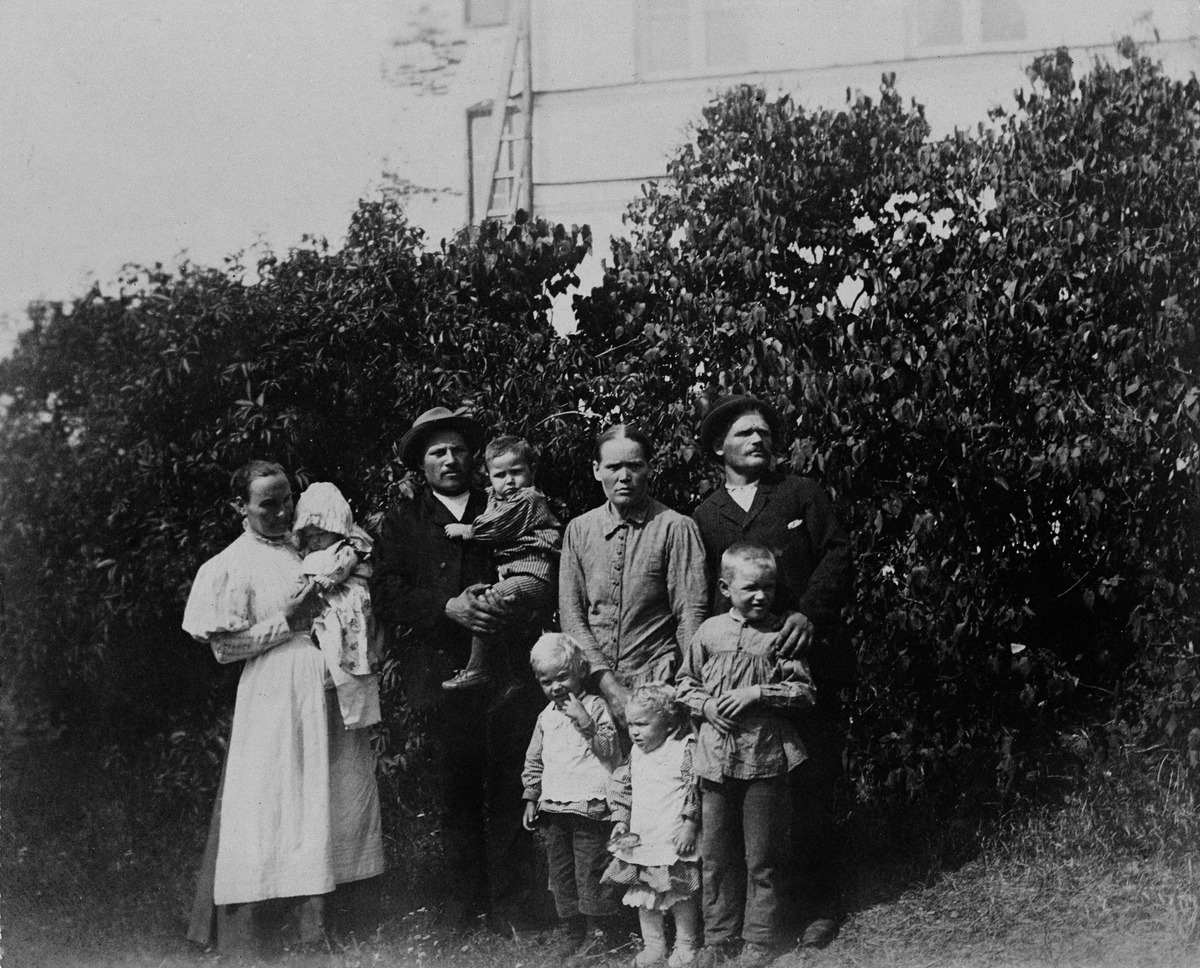
Lauttasaaren kartanon väkeä
sisällön kuvaus: Lauttasaaren kartanon väkeä. (= Otavantie 10). mustavalkoinen
Kuvaaja: Mitterhusen, Karl, valokuvaaja
Ajankohta: kuvausaika 1896
Paikka: Suomi, Uusimaa, Helsinki, Lauttasaari Helsinki, Otavantie 10
Aiheet: saaret, kartanot, pihat, kesä, naiset, miehet, työntekijät, lapset, naisten puvut, lastenvatteet